Bingen Forest

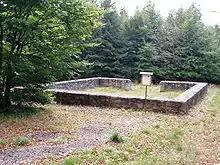
Remains of Roman buildings

Barrows such as that southeast of Dichtelbach, castles and the present-day settlements and villages are evidence that the Bingen Forest and its surrounding area have been settled for a long time. From Roman times the remains of the Villa Rustica have survived as well as parts of a building near the forestry lodge of Forsthaus Lauschhütte. The Ausonius Way runs through the Bingen Forest, which was used as a military link between Bingen and Trier.